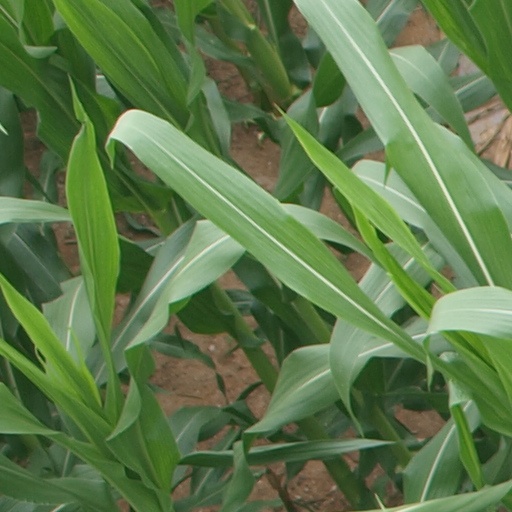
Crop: maize; corn